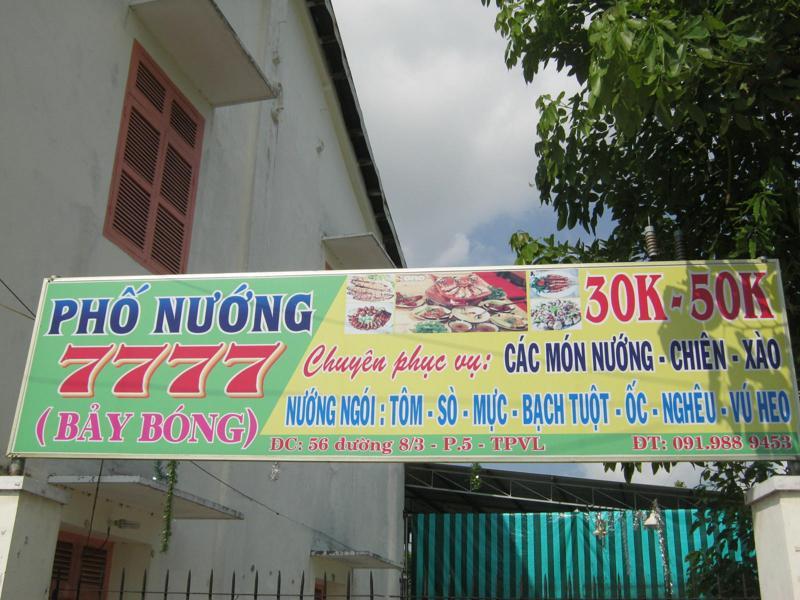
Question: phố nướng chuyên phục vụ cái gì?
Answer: các món nướng-chiên xào